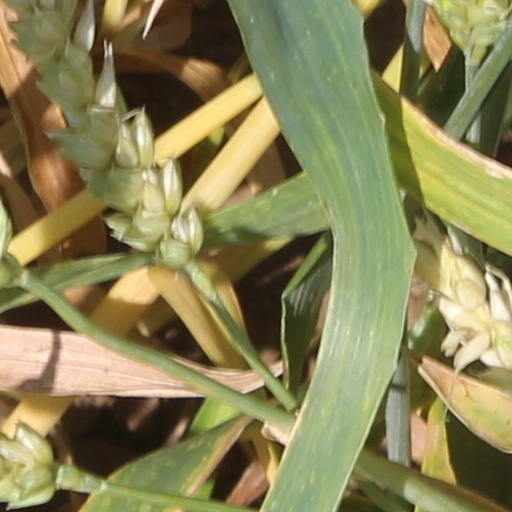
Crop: wheat